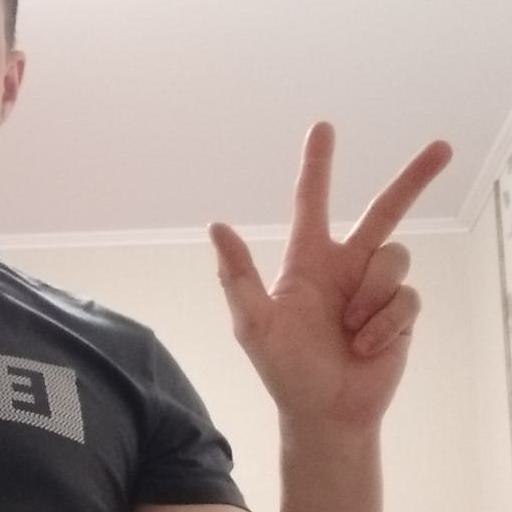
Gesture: three2